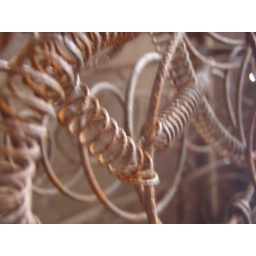
Springs from the seats in an old car off the Hartley Lake road.